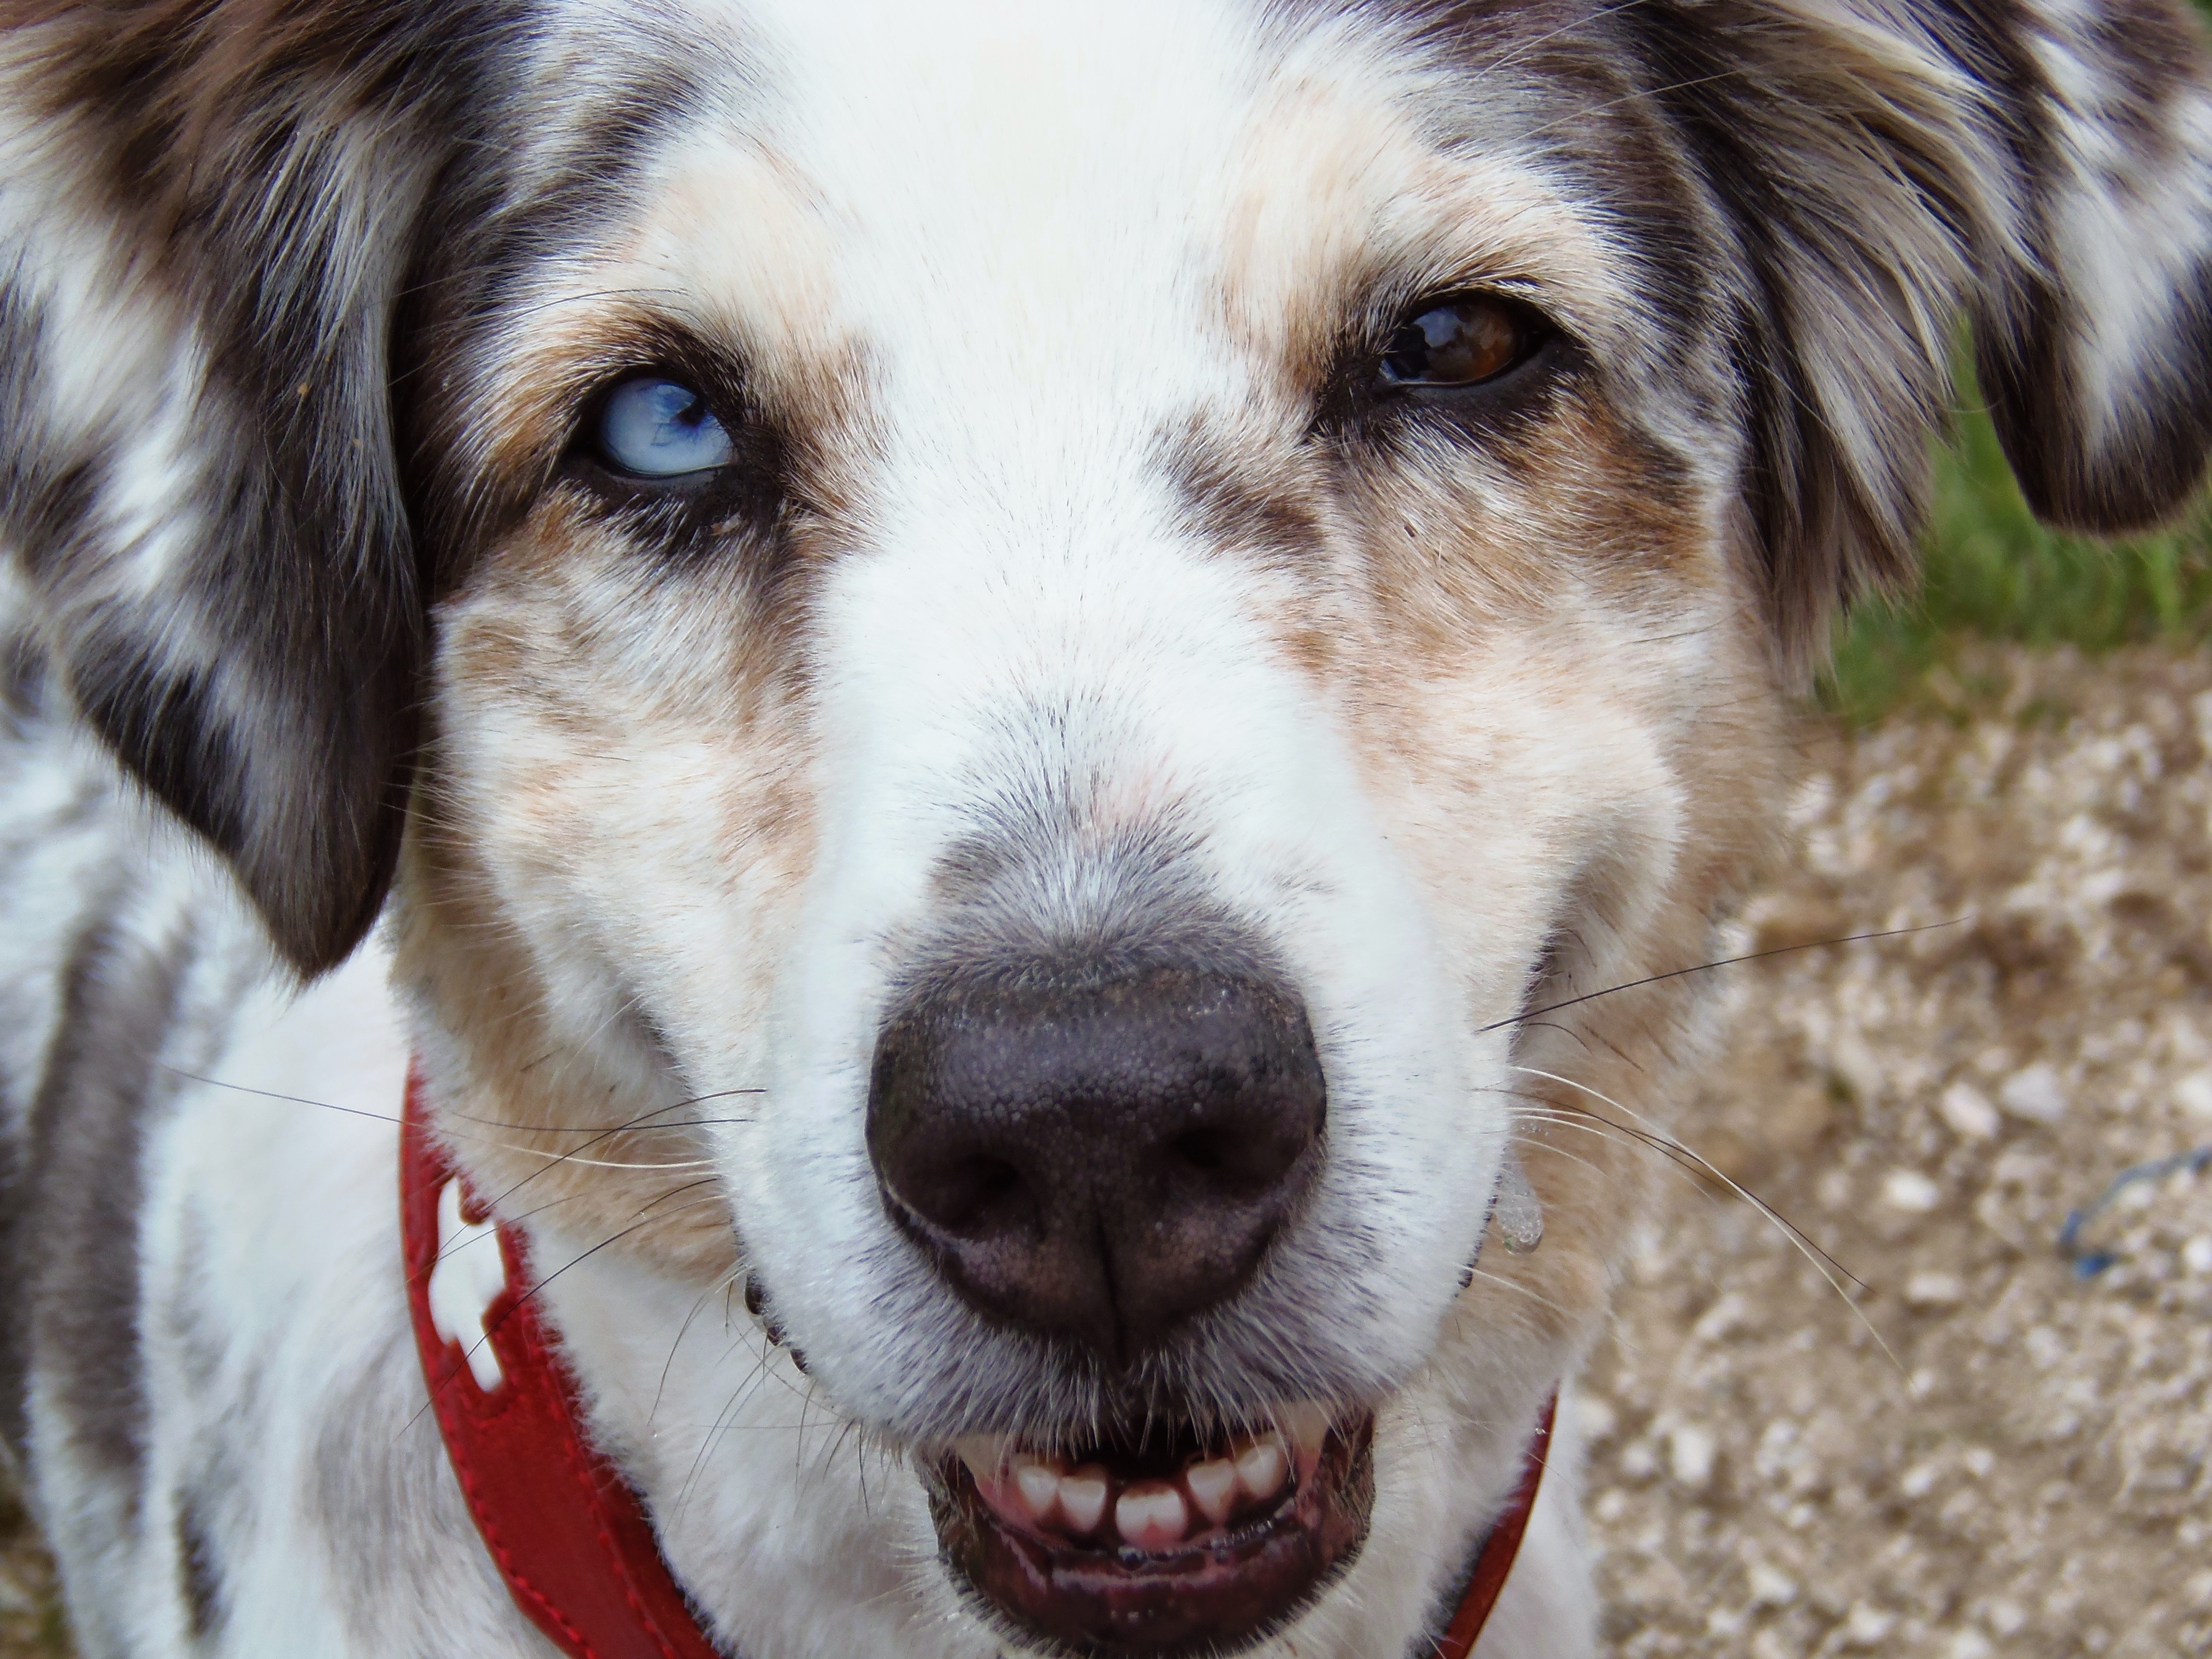
dog, mammal, vertebrate, dog breed, animal portrait, australian shepherd, animal shelter, blue merle, street dog, dog like mammal, australia sheperd, other eyes